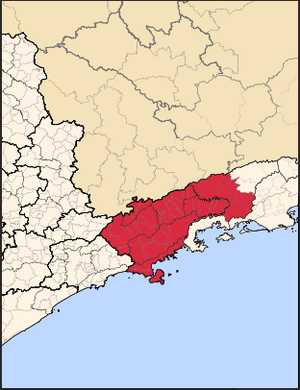
Le caféier vient de la province de Kaffa, en Éthiopie. Sa culture se répand dans l'Arabie voisine, où sa popularité a profité de la prohibition de l'alcool par l'islam. Appelé K'hawah, qui signifie « revigorant », sa rareté l'a rendu très cher en Europe jusqu'au premier tiers du XVIIIᵉ siècle. Puis sa culture déferle en quatre vagues, Java des années 1720, La Réunion des années 1730-1740, le Suriname des années 1750-1770 et Saint-Domingue des années 1770-1780.
La production de café au Brésil représente environ un tiers de la production mondiale de café, ce qui fait du Brésil, le plus grand producteur du monde. En décembre 2014, le Brésil est classé au premier rang des pays producteurs de café, devant le Viêt Nam et la Colombie.
La Vallée du Paraíba est une région à cheval sur l'Est de l'État de São Paulo et le Sud de l'État de Rio de Janeiro. Elle se situe le long de la route fédérale BR 116, précisément entre les villes de São Paulo et Rio de Janeiro, à l'intérieur de la mégapole formée par les deux capitales.